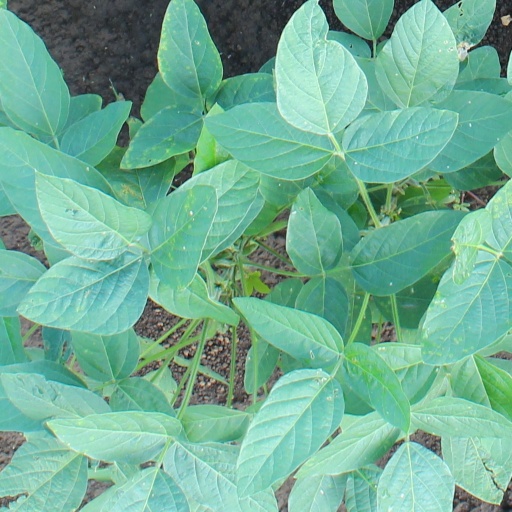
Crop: soybean